Alexandru Ioan Cuza

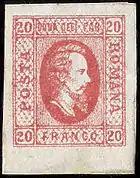
1865 stamp

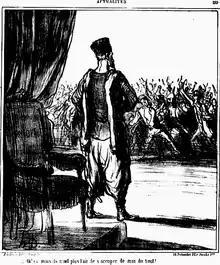
A French perspective on the situation after Cuza's toppling, caricature by Honoré Daumier in "Le Charivari" (May 5, 1866). A character symbolising the Danubian Principalities, looking on as the Foreign Powers charged with overseeing him quarrel: "Oh, my! It looks as if they are no longer taking care of me at all!"

Cuza failed in his effort to create an alliance of prosperous peasants and a strong liberal prince, ruling as a benevolent authoritarian in the style of Napoleon III. Having to rely on a decreasing group of hand-picked bureaucrats, Cuza began facing a mounting opposition after his land reform bill, with liberal landowners voicing concerns over his ability to represent their interests. Along with financial distress, there was an awkward scandal that revolved around his mistress, Maria Catargiu-Obrenović, and popular discontent culminated in a coup d'état.